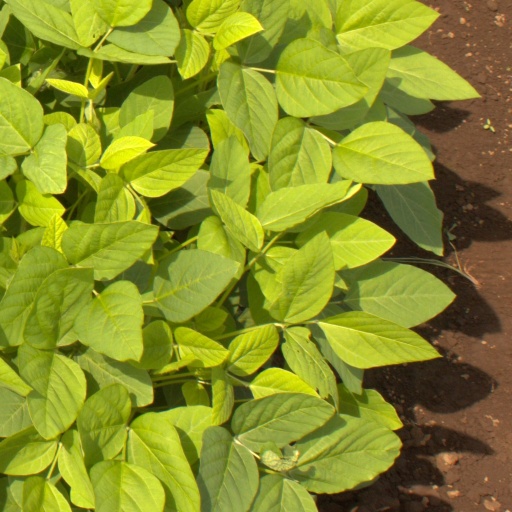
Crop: soybean